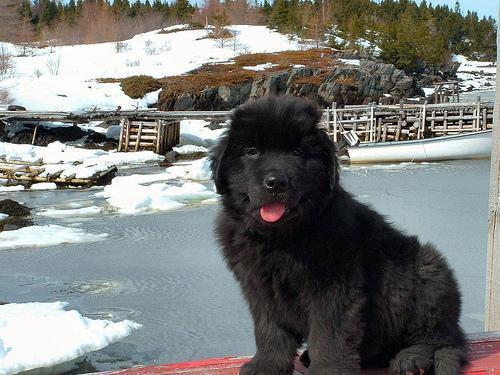
newfoundland